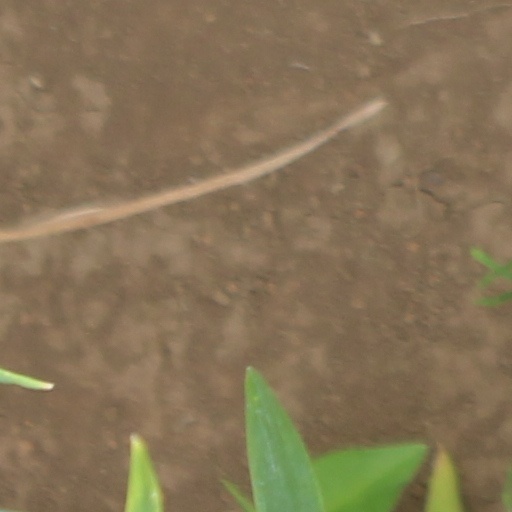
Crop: wheat